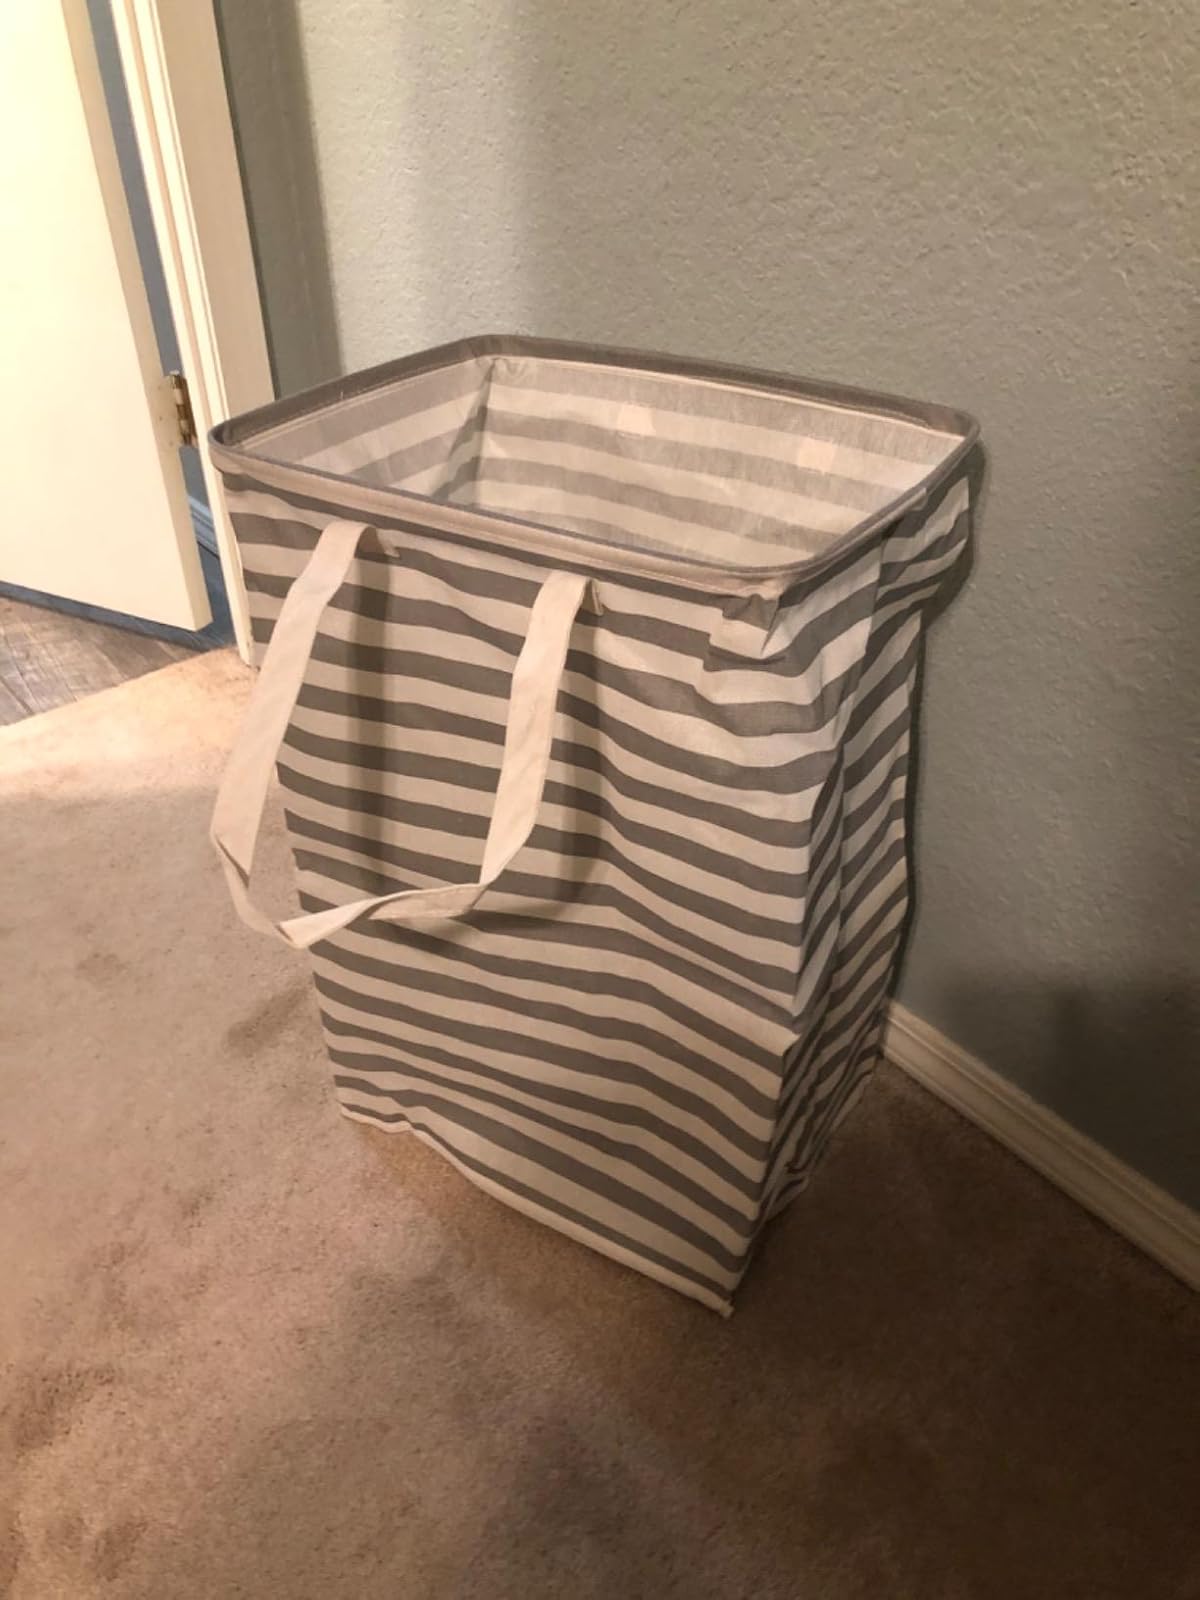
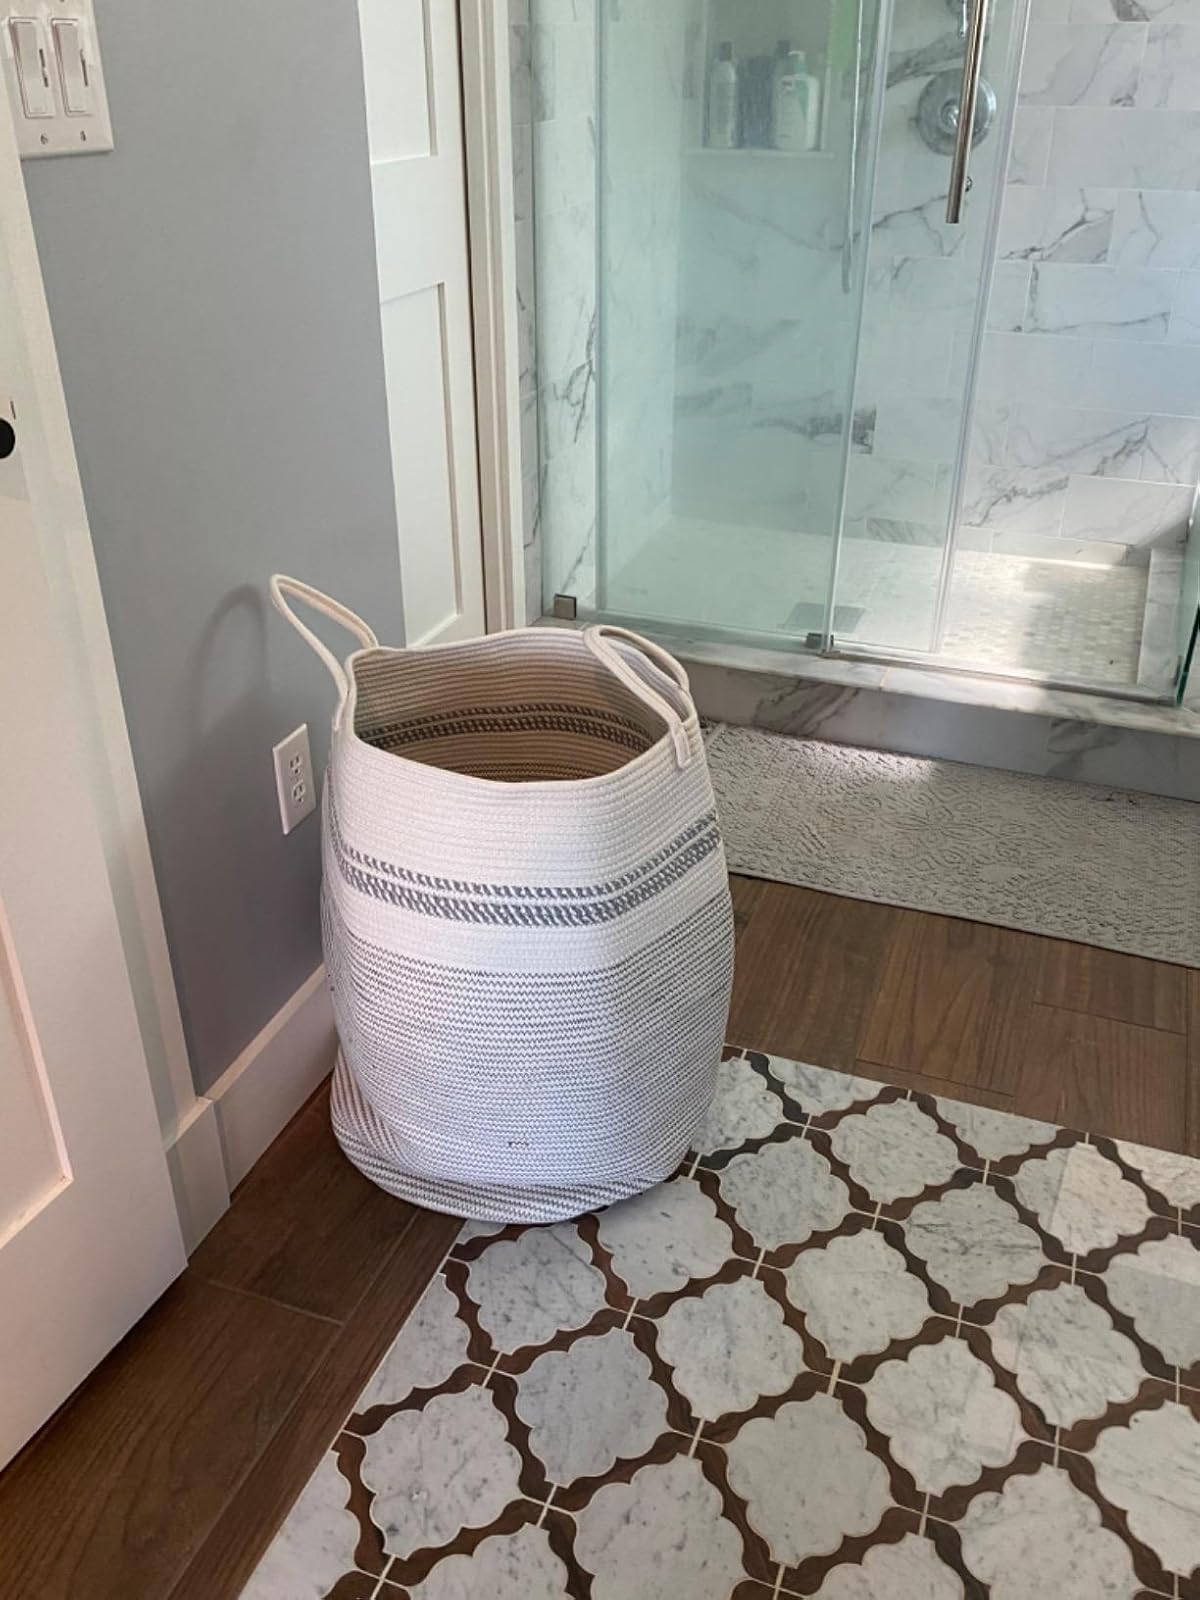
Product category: items_hamper
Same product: no